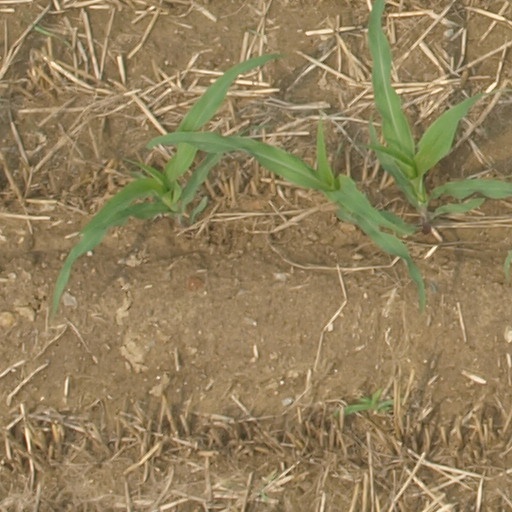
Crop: maize; corn